Stand-alone power system

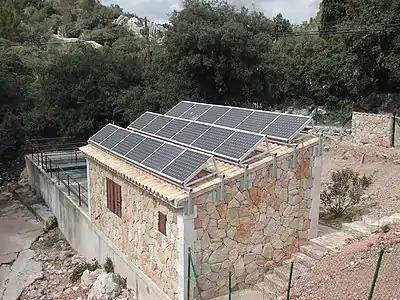
A typical stand-alone solar PV system at a sewage treatment plant in Santuari de Lluc, Spain

Stand-alone photovoltaic power systems are independent of the utility grid and may use solar panels only or may be used in conjunction with a diesel generator, a wind turbine or batteries.